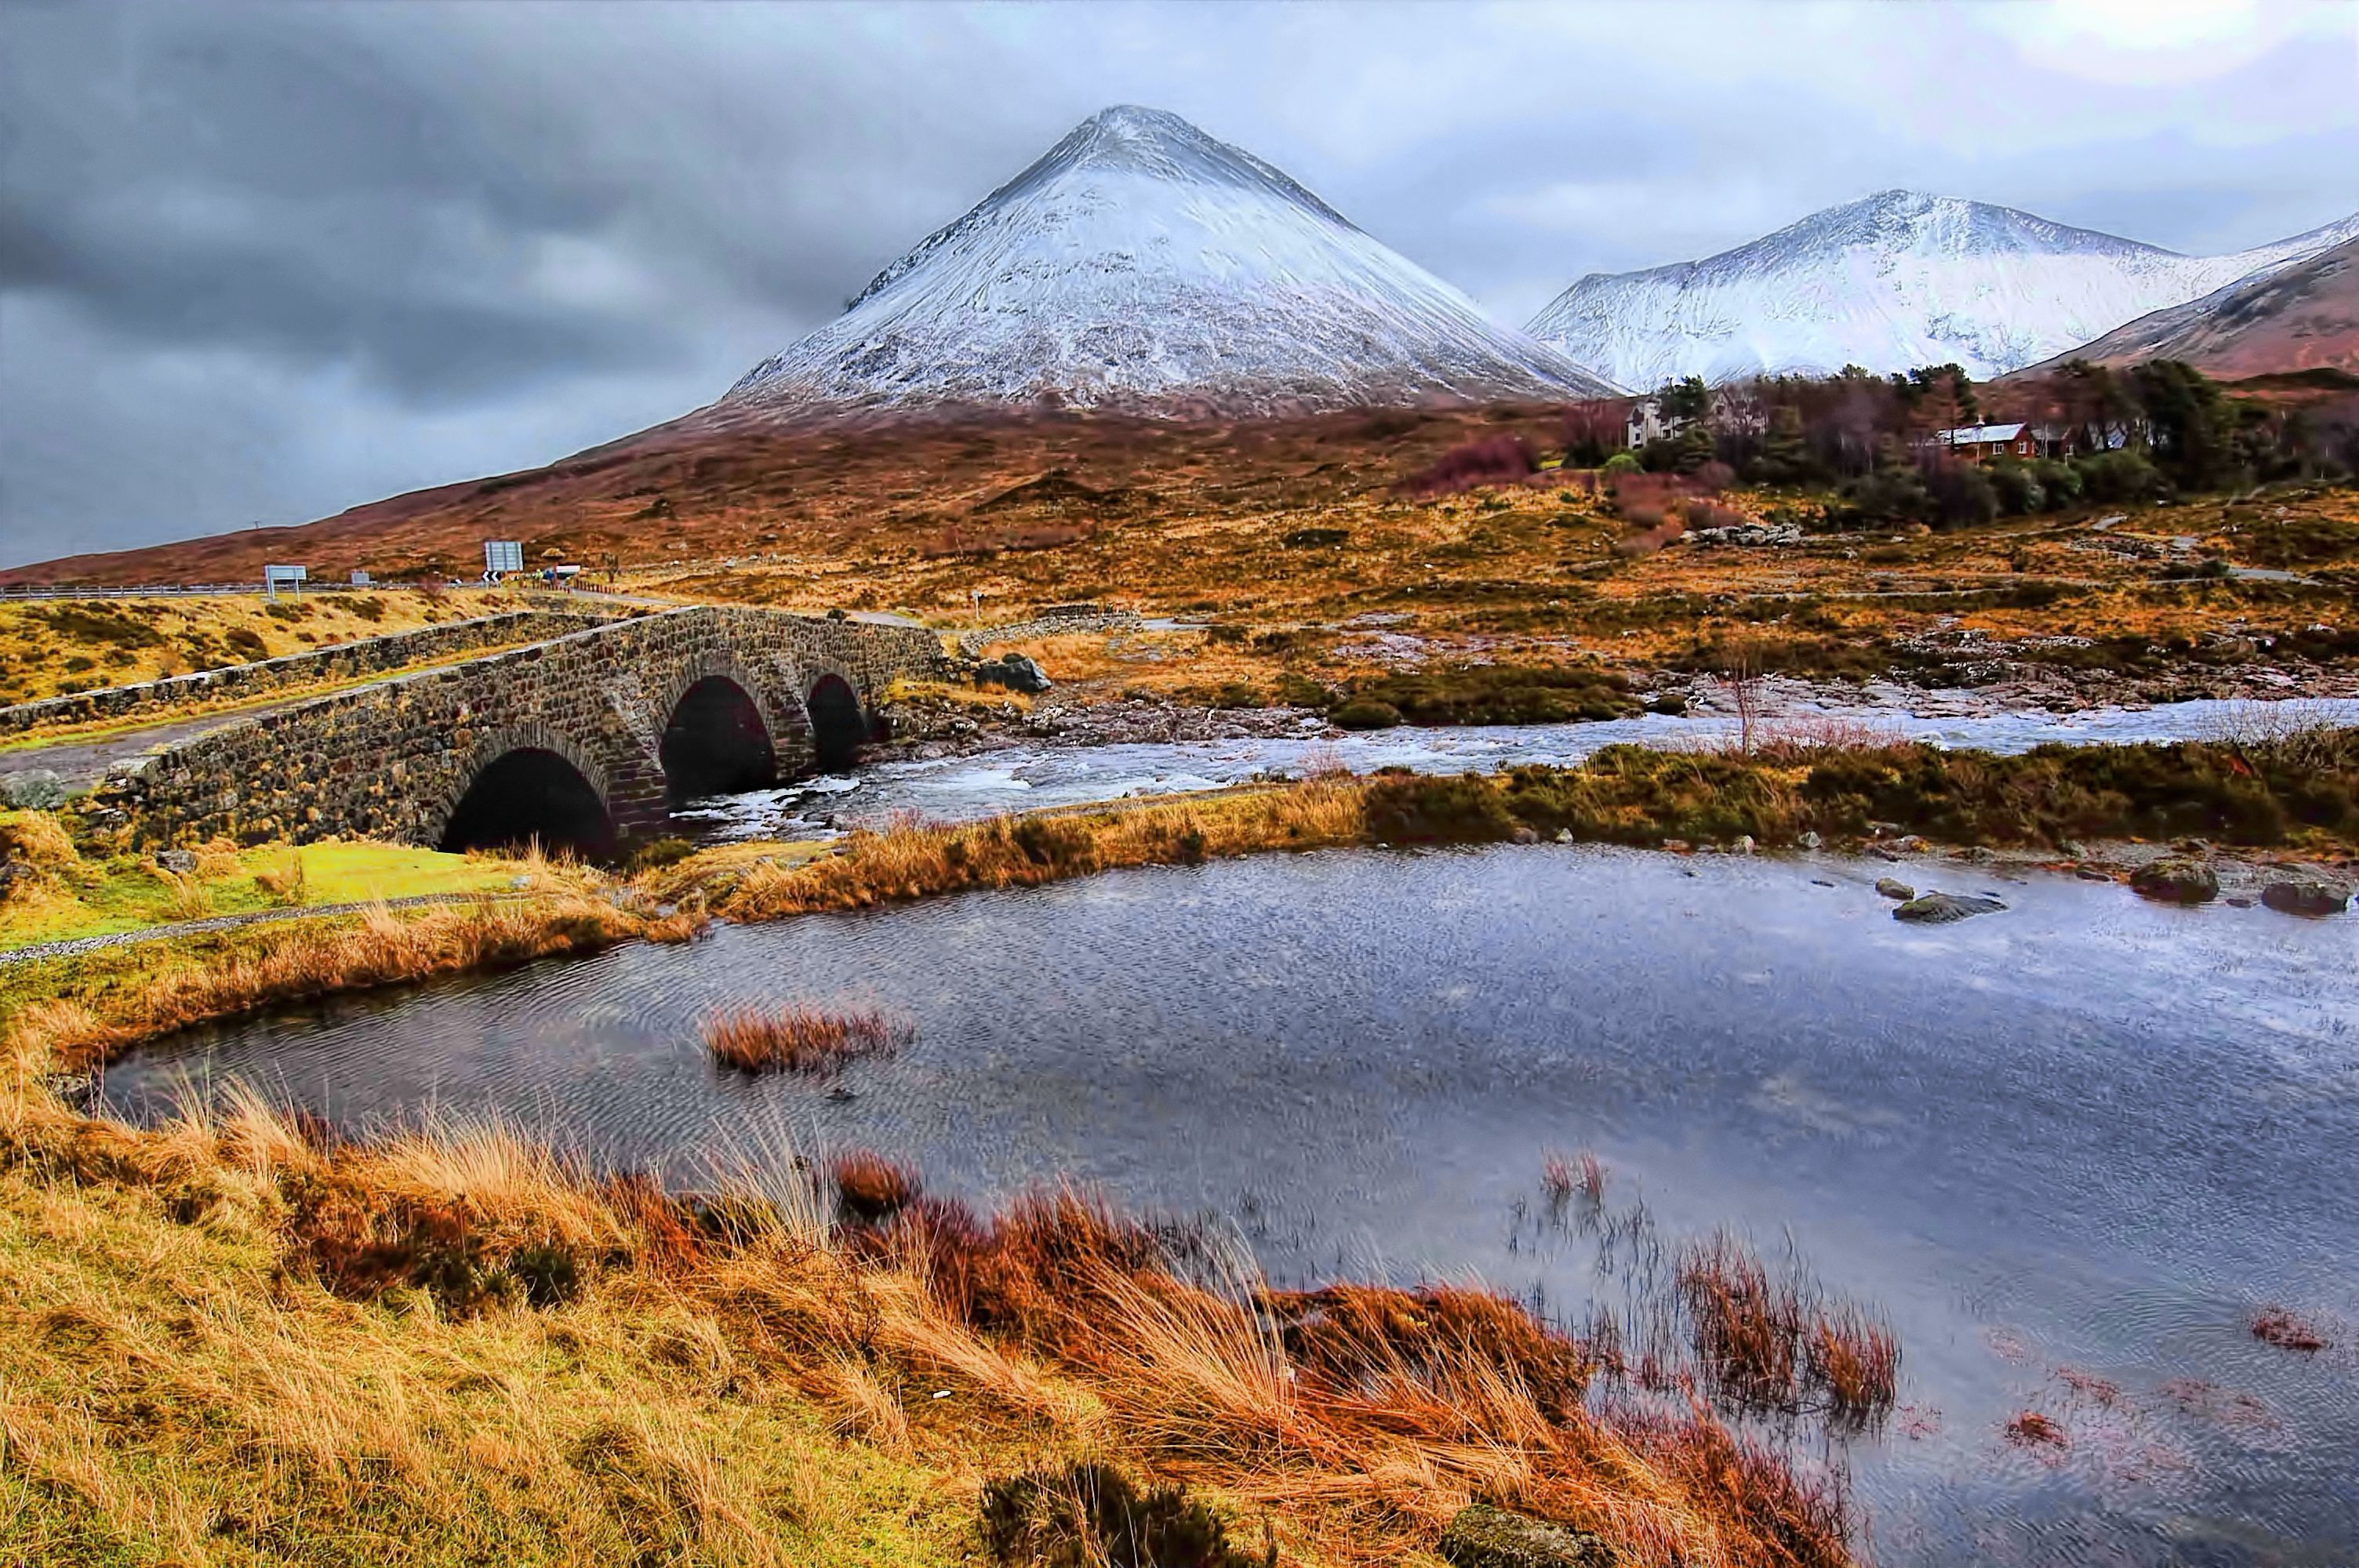
landscape, nature, wilderness, mountain, hill, lake, river, valley, mountain range, reflection, autumn, reservoir, highland, national park, season, geology, plateau, scotland, fell, loch, skye, sligachan, cuillin, glamaig, tundra, rural area, landform, tarn, geographical feature, mountainous landforms